Ronald Hopwood

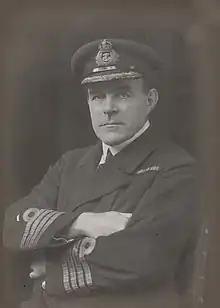
Hopwood in 1918

Rear Admiral Ronald Arthur Hopwood (7 December 1868 – 28 December 1949) was a British naval officer and poet. He began his career in 1882 with the Royal Navy as a gunnery officer, completed it in 1919 as a rear admiral, and was acclaimed in 1941 as poet laureate of the Royal Navy by "Time". As an author, Admiral Hopwood's first work was his poem "The Laws of the Navy", published in 1896 when he was a lieutenant. With its good-natured military advice making it popular within both the Royal and U.S. navies, "Time" gives it "precedence among Navy men even over Kipling's "If" and goes on to quote Hopwood's new poem "Secret Orders" in its entirety. The last lines of "Secret Orders", written in appreciation of the Destroyers for Bases Agreement (a predecessor to Lend Lease), harken to the Second World War bond between the two navies.